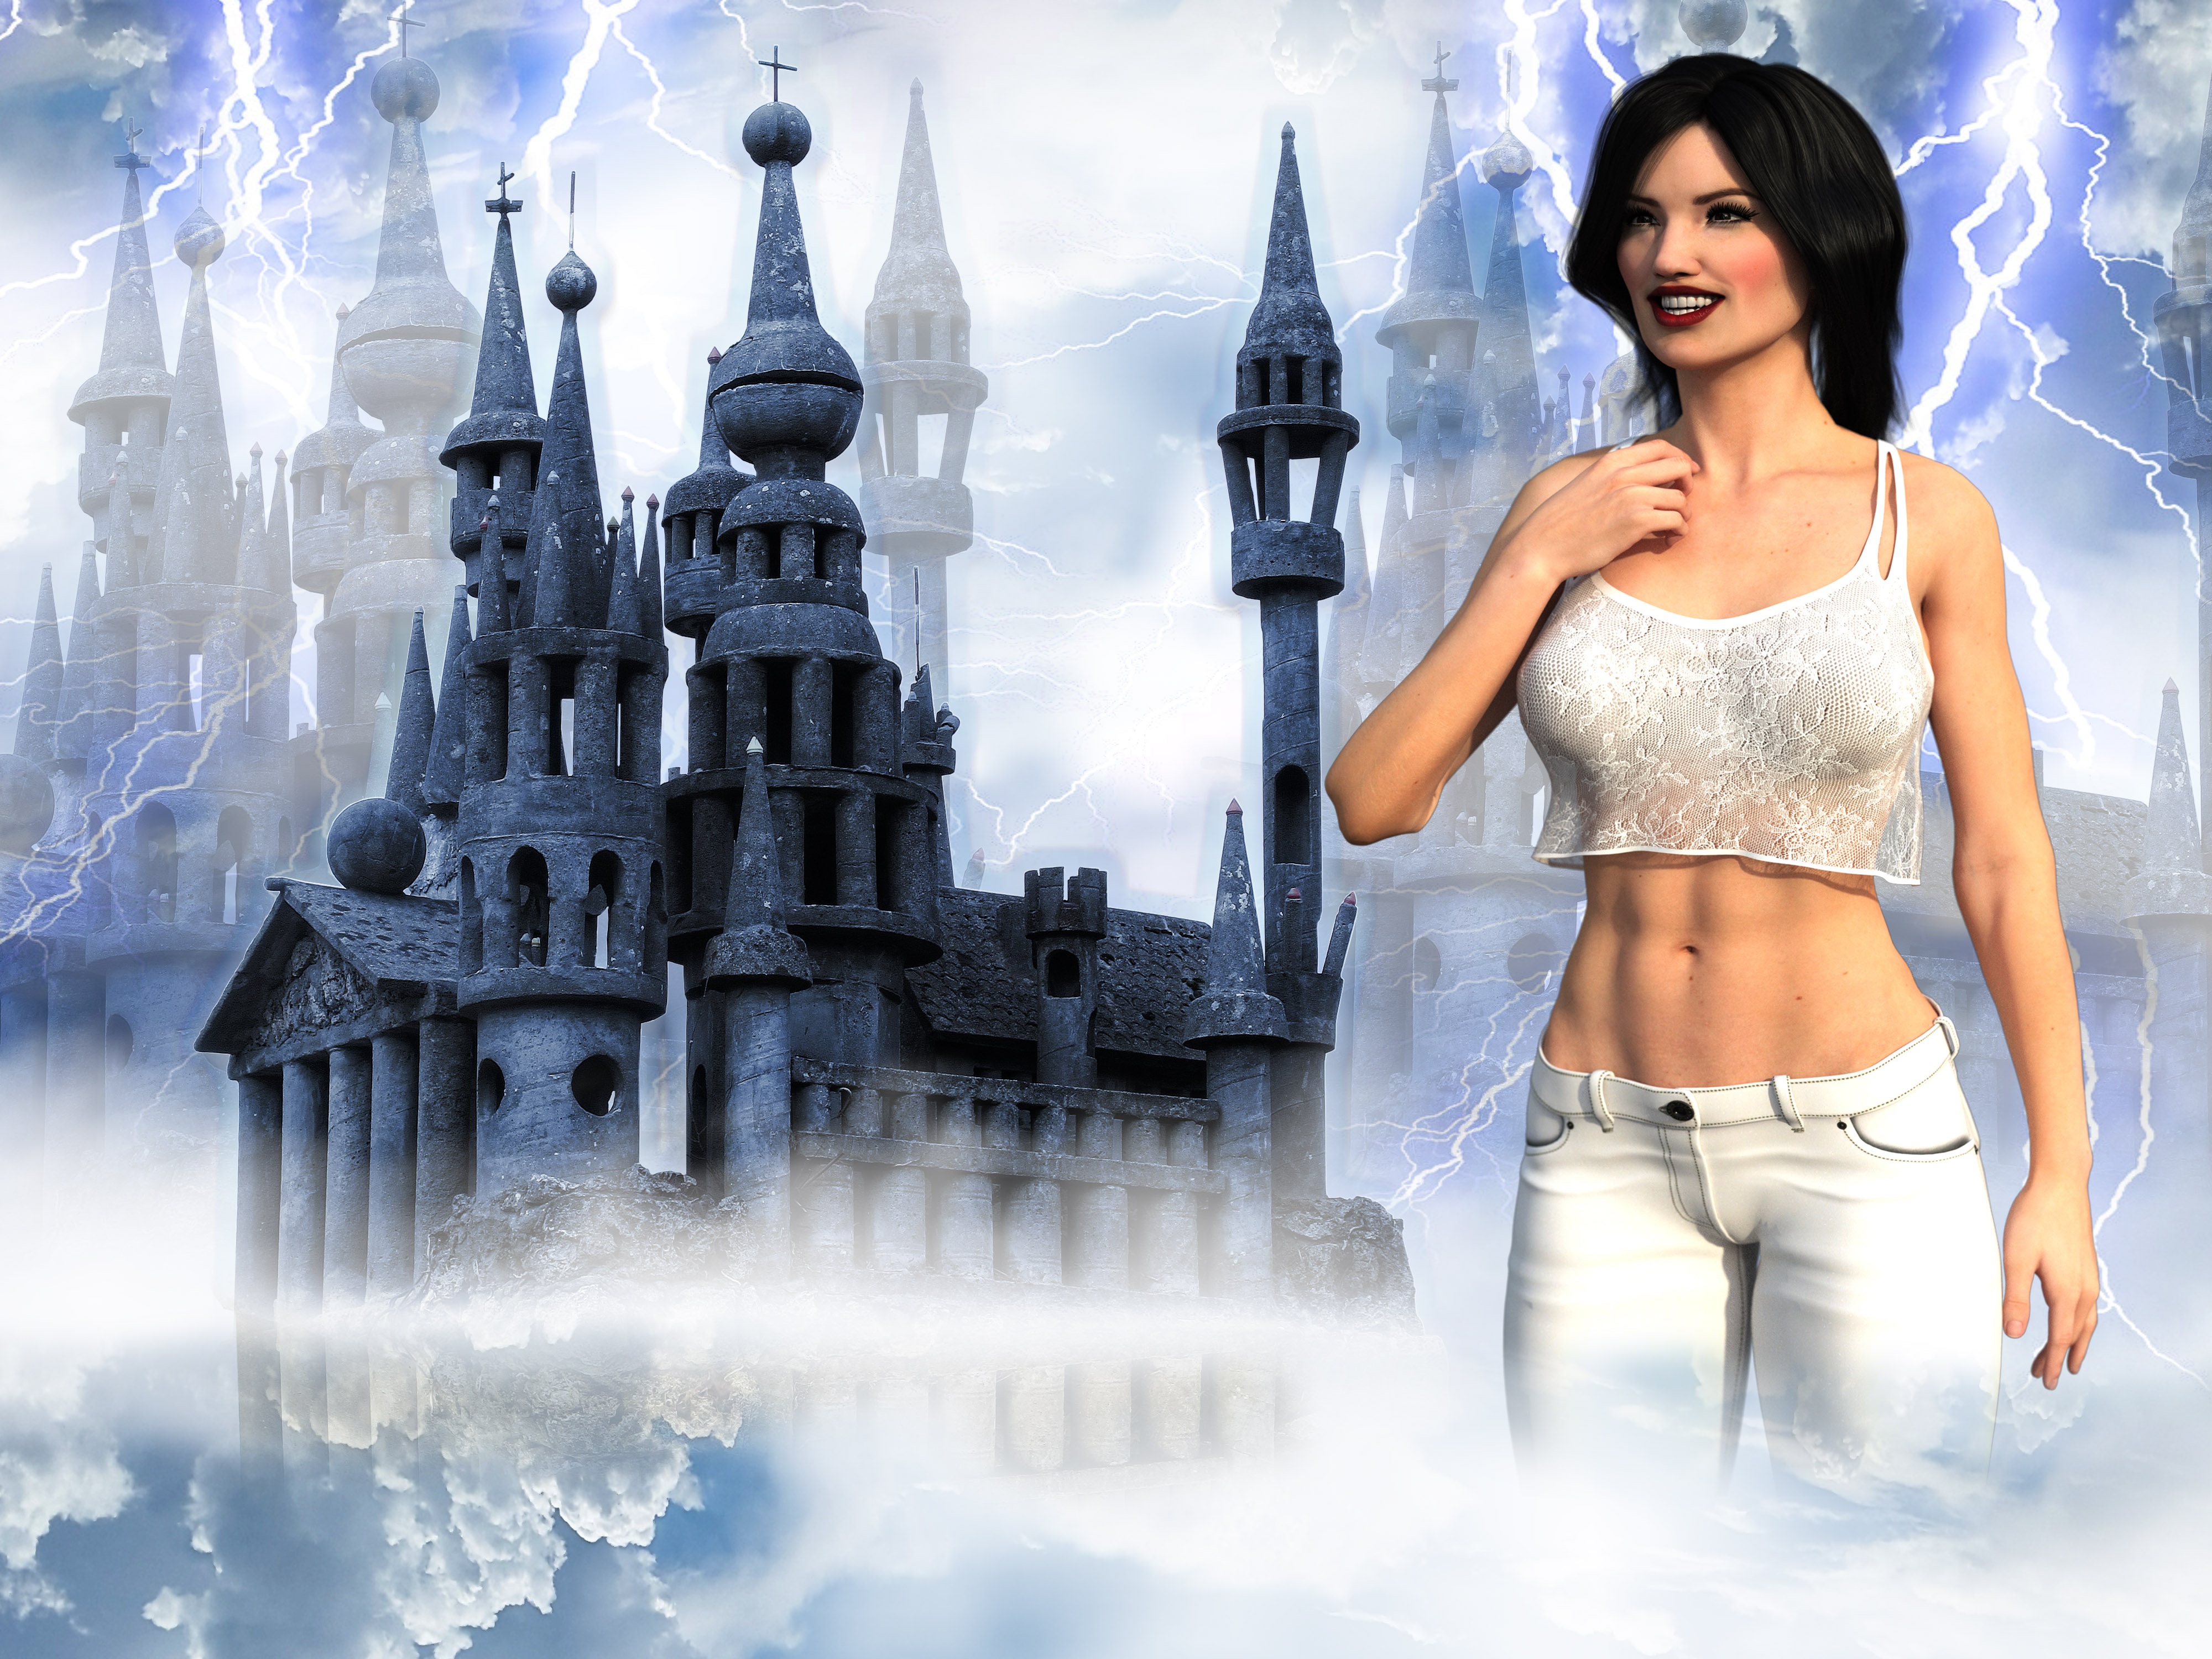
fantasy, girl, castle, clouds, design, fairy tales, computer wallpaper, cg artwork, sky